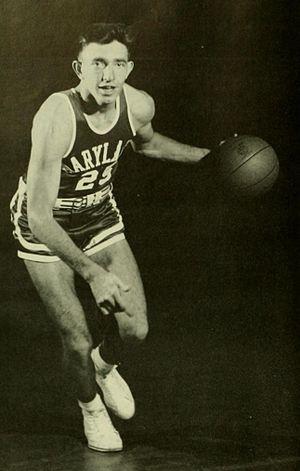
Eugene William "Gene" Shue, né le 18 décembre 1931 à Baltimore, Maryland, est un joueur professionnel et entraîneur américain de basket-ball.
Les Wizards de Washington sont une franchise de basket-ball de la National Basketball Association basée à Washington D.C. Les Wizards concourent au sein de la NBA en tant que membre de la division Sud-Est de la conférence Est de la ligue. L’équipe joue ses matchs à domicile au Capital One Arena, dans le quartier chinois de Washington D.C.